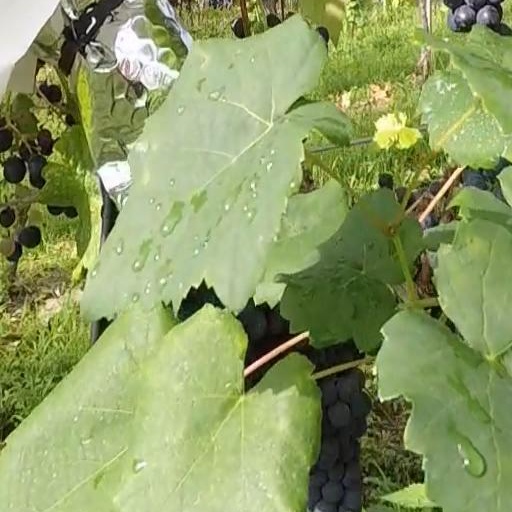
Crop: grape